Confederal militias

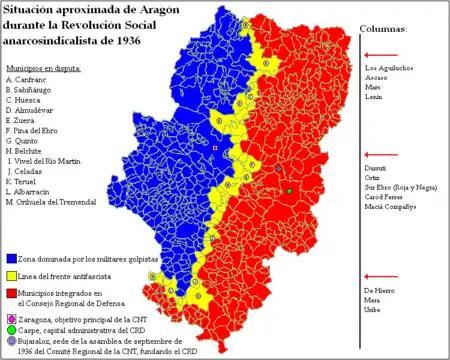
The Aragon front in 1936

The Castilian guerrillas of the War of Spanish Succession (1701–1715) and the guerrilla war on the Portuguese-Extremadura border between 1641 and 1668 were able be early examples of the use of columns in armed conflict. During the Spanish War of Independence columns were formed as conglomerates grouping together various regular military or civilian forces and services on a modest scale. The columns, due to their mobility and autonomy, constituted a basic form of organization for the guerrilla war.